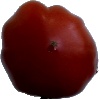
Label: Tomato Heart 1